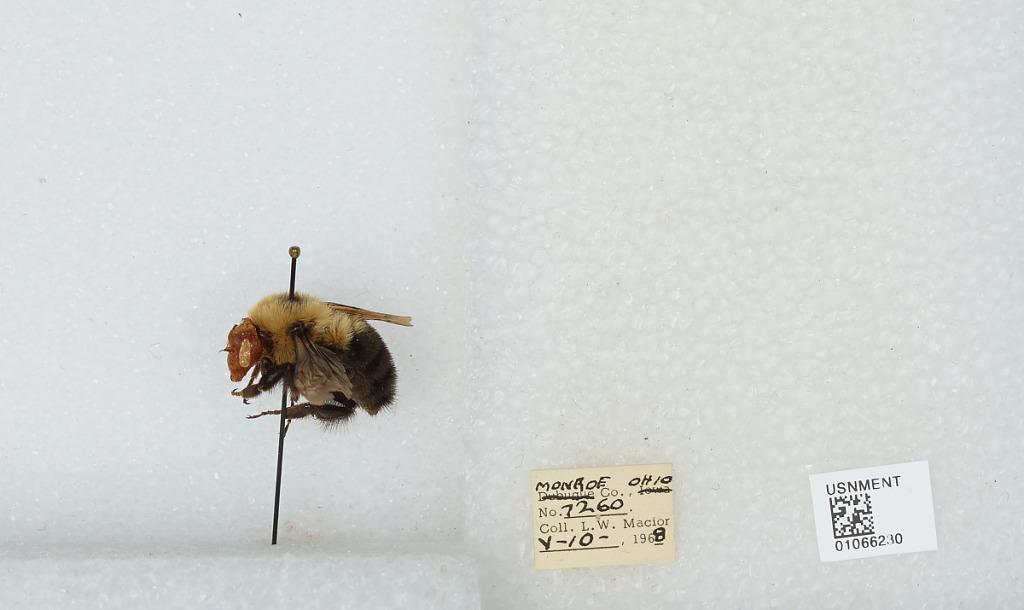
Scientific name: Bombus (Pyrobombus) bimaculatus Cresson
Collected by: L. Macior
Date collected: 1968-5-10
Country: United States
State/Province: Ohio
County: Monroe
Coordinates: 39.73, -81.08